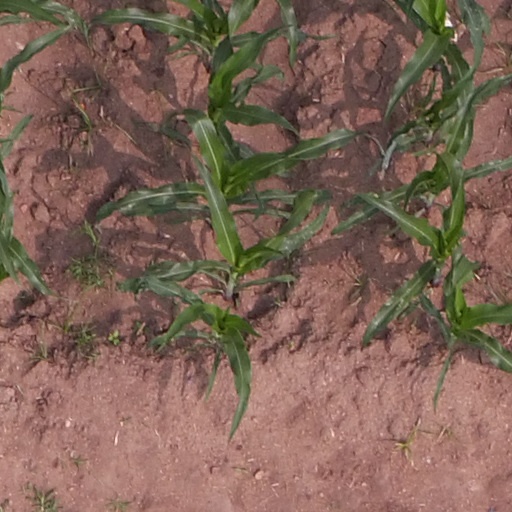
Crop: maize; corn